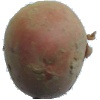
Label: Potato Red 1